Velveteen Dream

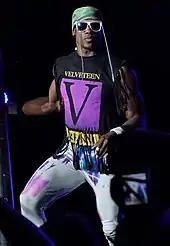
Dream in June 2018

On the May 3, 2017 episode of "NXT", Clark started appearing in weekly vignettes, debuting a new Prince-inspired character called Velveteen Dream. He made his debut as a heel on the May 24 episode of "NXT", defeating Robert Anthony. On the September 20 episode of "NXT", Dream interrupted Aleister Black, where he constantly stalked and harassed Black in order for him to acknowledge Dream and say his name. This led to a match at , where Dream lost. On the December 6 episode of "NXT", Dream was supposed to face Kassius Ohno in a qualifying match for a number one contender's fatal-four-way match for the NXT Championship; however, an injury kept Dream out of competition, and he was replaced by Johnny Gargano, who defeated Ohno and later won the fatal-four way to become the number one contender.